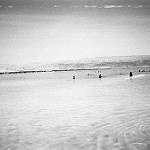
Label: B & W